West Vale

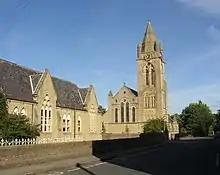
West Vale school

West Vale is situated directly east of Greetland and is primarily based around Rochdale Road, Saddleworth Road and Stainland Road. These roads form a triangle within West Vale.